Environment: real
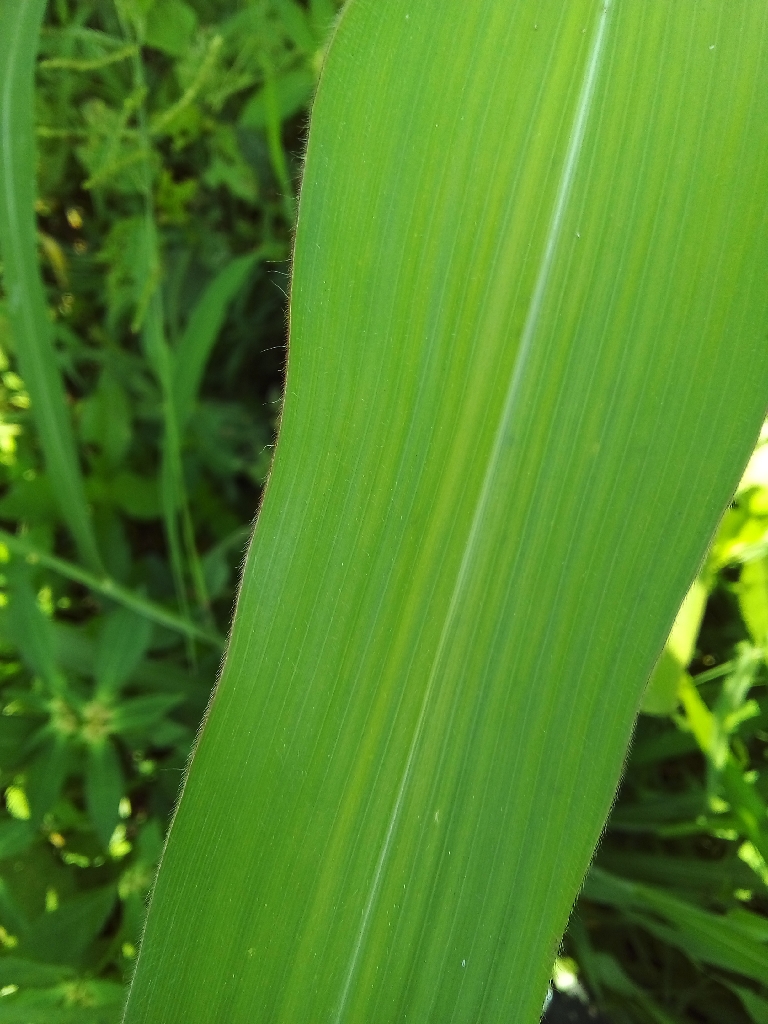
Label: healthy